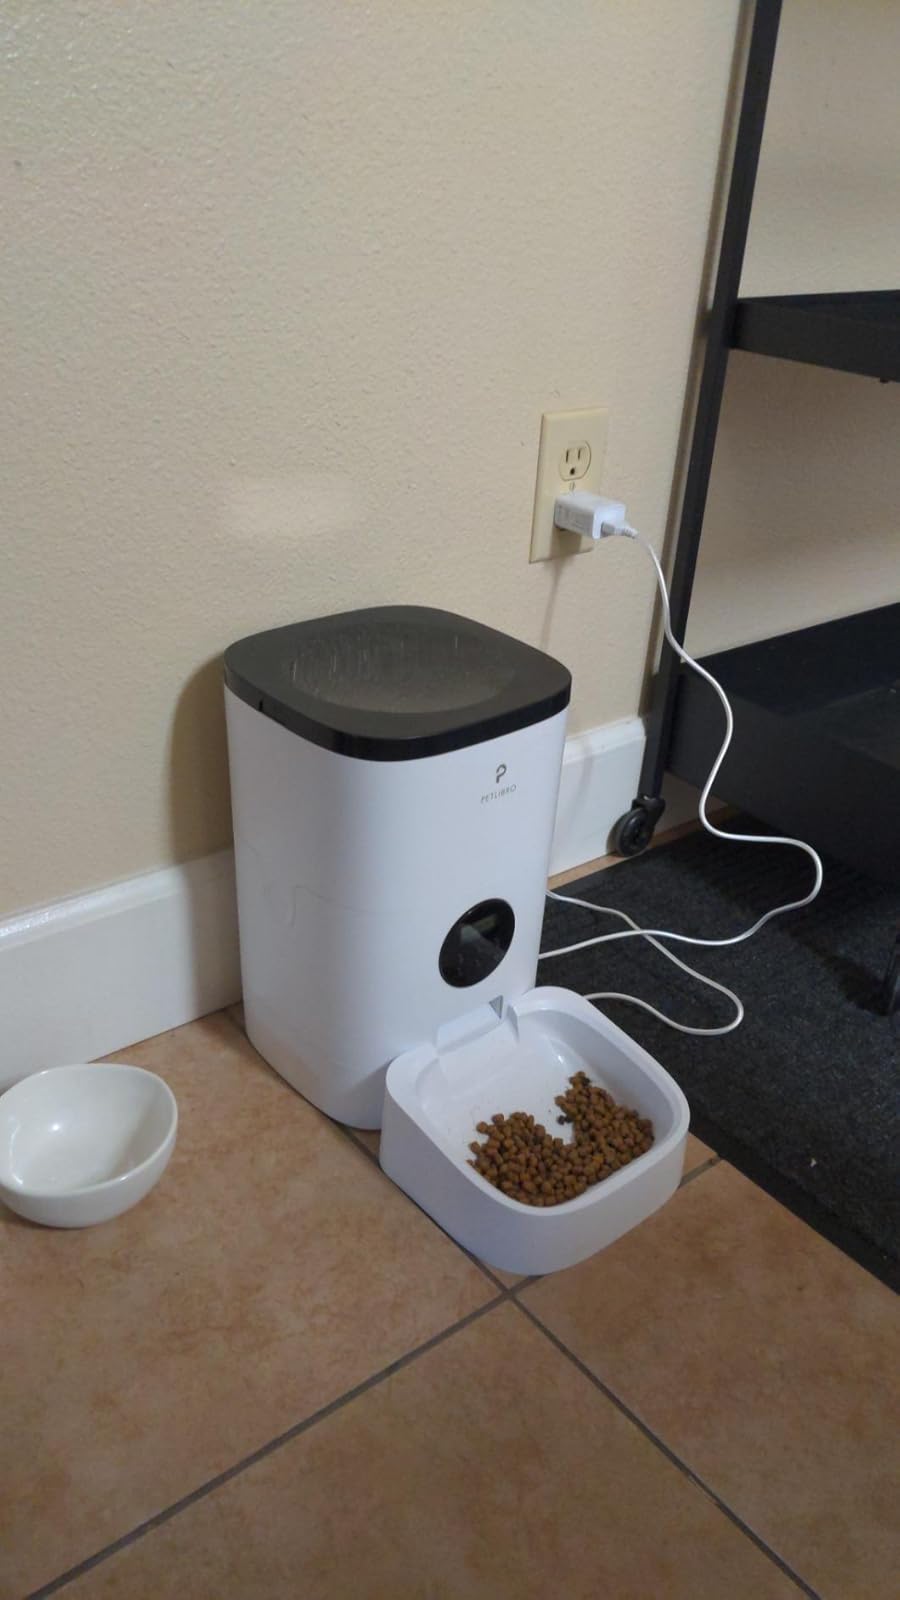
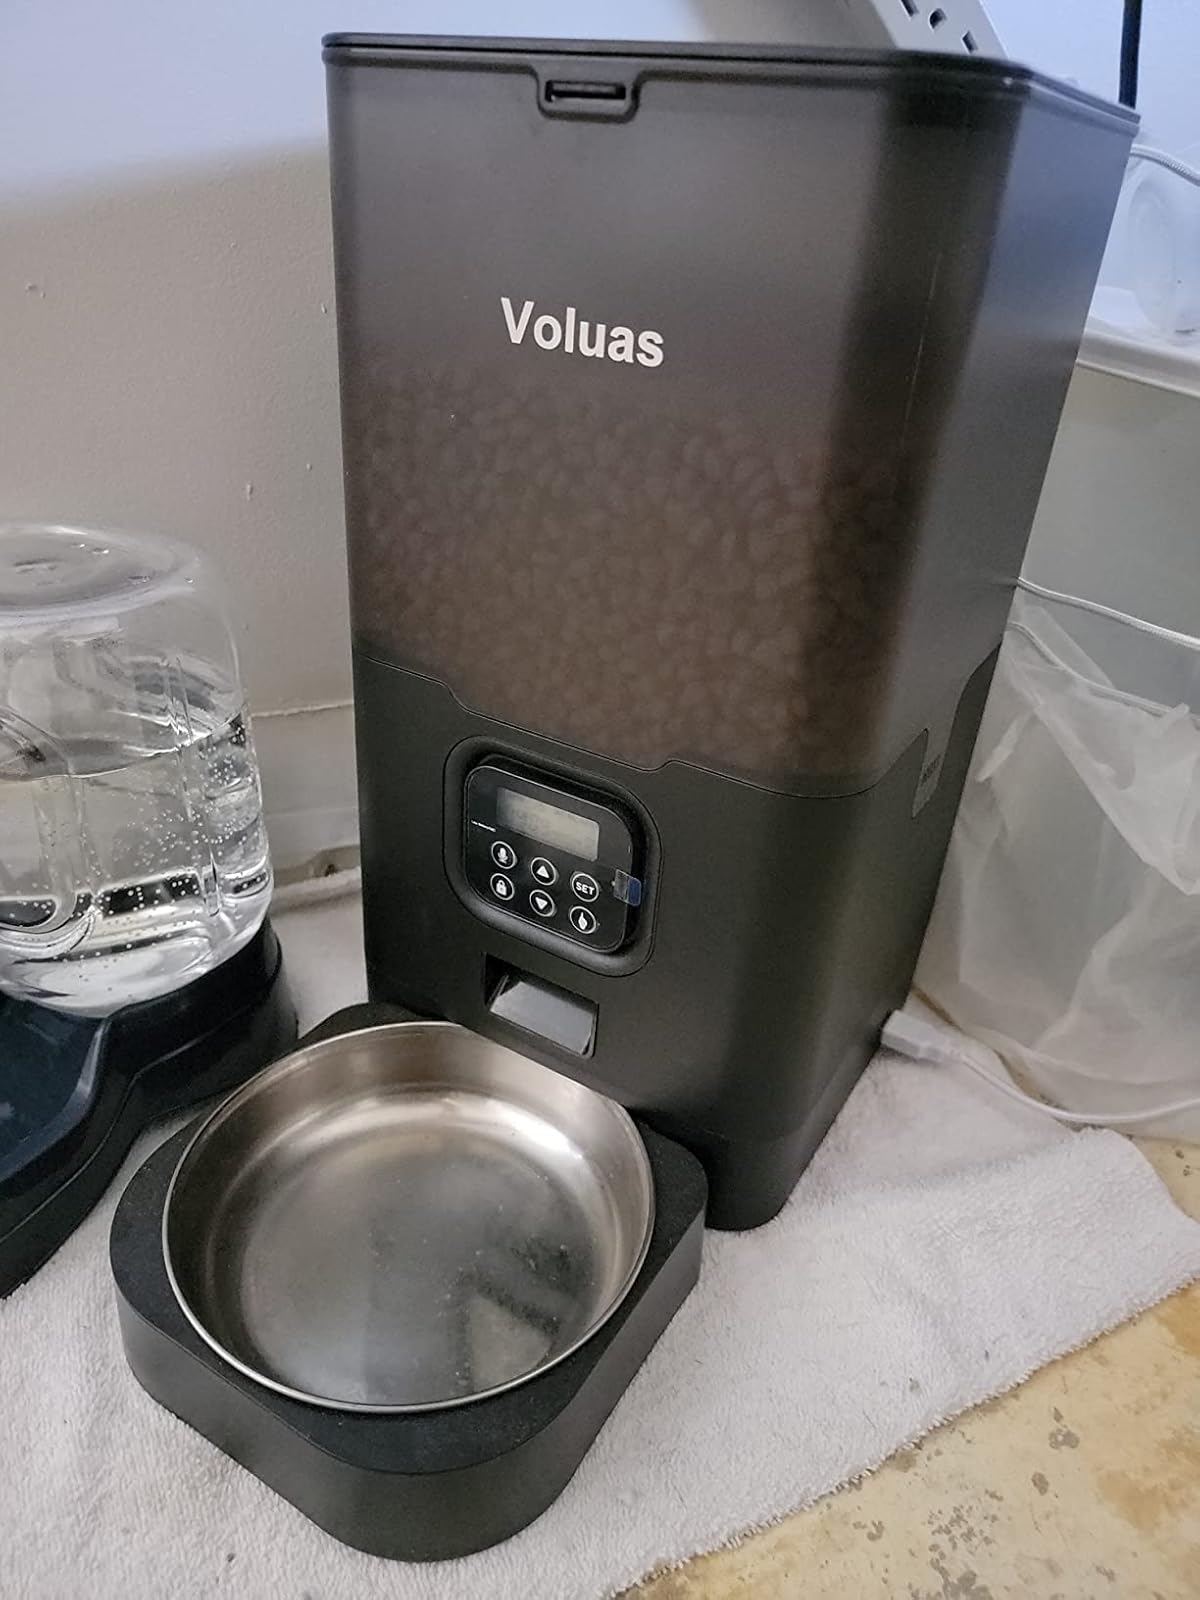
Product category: items_feeder
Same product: no